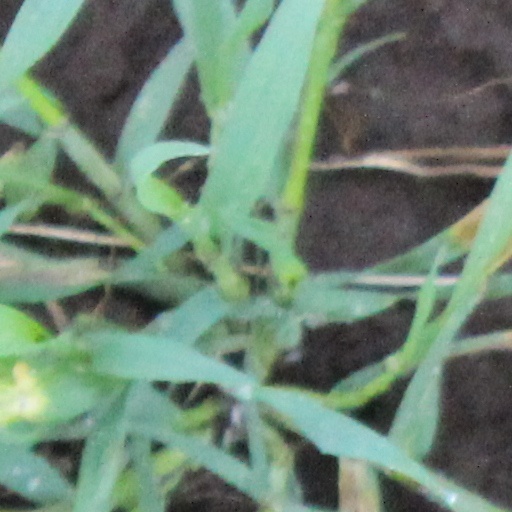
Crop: wheat